Charles Bagot

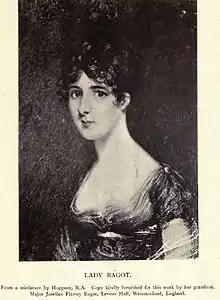
Lady Mary Charlotte Ann Bagot from a miniature by Hoppner, R.A.

Sir Charles Bagot, (23 September 1781 – 19 May 1843) was a British politician, diplomat and colonial administrator. He served as ambassador to the United States, Russia, and the Netherlands. He served as the second Governor General of the Province of Canada from 1841 to 1843.